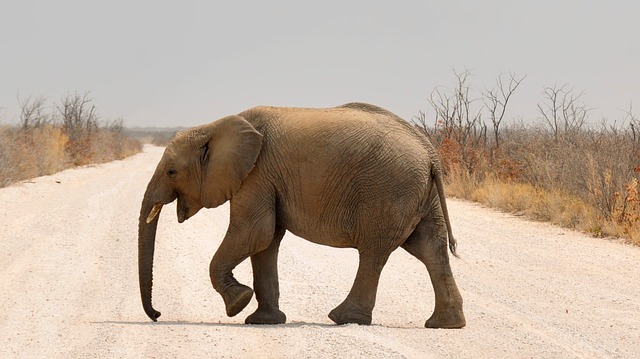
Label: elefante